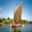
Label: ship